Holywell, Eastbourne

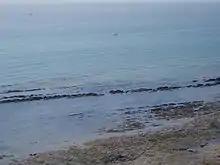
This photograph taken at low tide from the top of The Pinnacle clearly shows the gap cut through the reef by the fishermen

Some historians trying to find a reason for the name Holy Well have associated it with the Chapel of St Gregory which is presumed to have existed near the South Cliff Tower in Bolsover Road. This, however, is some way distant from the present Holywell. The fresh water springs issuing from the low cliffs below the fishing settlement are mentioned in James Royer’s 1787 guide, "Eastbourne – A Descriptive Account of that Village". The guide reports that "one of the springs is called Holy-well, supposed to be so named from the many advantages received from drinking those waters". In 1861, another book, "Eastbourne as a Resort for Invalides [sic]" states: "At Holywell there is a chalybeate spring, the curative properties of which have given the name of the Holy Well.' However, a subsequent analysis of the water demonstrated that it had no particular ‘curative properties". The original meaning of "well" is a place where water welled out of the ground – in other words, a spring.